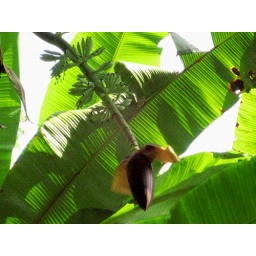
The banana flower we had for lunch. These bananas are only eaten by monkeys though.